Pillars of Eternity II: Deadfire

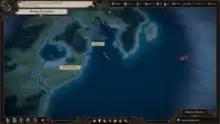
Sailing scene

"Pillars of Eternity II: Deadfire" is a role-playing video game that is played from an isometric perspective. Both returning and new companions are available, depending upon the choices made by the player, which play an optional story role within the game. "Deadfire" focuses on seafaring and island exploration via a ship. Crews can also be hired to look over them and assist in ship combat. Class based gameplay returns, with each class having at least four optional sub-classes with unique skills. A new feature in "Deadfire" compared to the original are sub-classes.